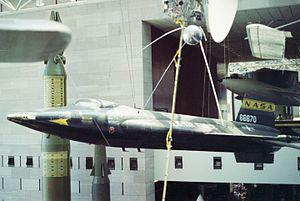
Le National Air and Space Museum de la Smithsonian Institution à Washington, aux États-Unis, possède la plus grande collection d'avions et de véhicules spatiaux du monde. C'est également un centre de recherches sur l'histoire, les sciences et techniques de l'aviation et du vol spatial, ainsi qu'en sciences planétaires.